Swan

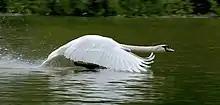
A mute swan landing on water. Due to the size and weight of most swans, large areas of open land or water are required to successfully take off and land.

Swans are the largest extant members of the waterfowl family Anatidae and are among the largest flying birds. The largest living species, including the mute swan, trumpeter swan, and whooper swan, can reach a length of over and weigh over . Their wingspans can be over . Compared to the closely related geese, they are much larger and have proportionally larger feet and necks. Adults also have a patch of unfeathered skin between the eyes and bill. The sexes are alike in plumage, but males are generally bigger and heavier than females. The biggest species of swan ever was the extinct "Cygnus falconeri", a flightless giant swan known from fossils found on the Mediterranean islands of Malta and Sicily. Its disappearance is thought to have resulted from extreme climate fluctuations or the arrival of superior predators and competitors.